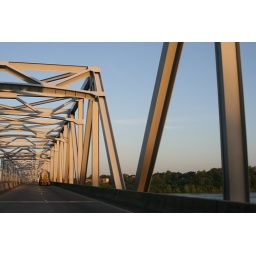
some bridge over some river near Vicksburg, Mississippi